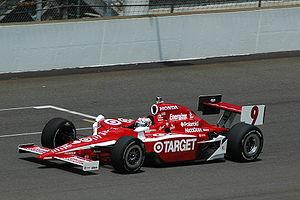
Les 500 miles d'Indianapolis 2008, disputés le dimanche 25 mai 2008 sur l'Indianapolis Motor Speedway, ont été remportées par le pilote néo-zélandais Scott Dixon sur une Dallara-Honda du Chip Ganassi Racing.
Le championnat IndyCar Series 2008 s'est déroulé du 29 mars au 7 septembre 2008 et a été remporté par le Néo-Zélandais Scott Dixon sur une Dallara-Honda du Chip Ganassi Racing.